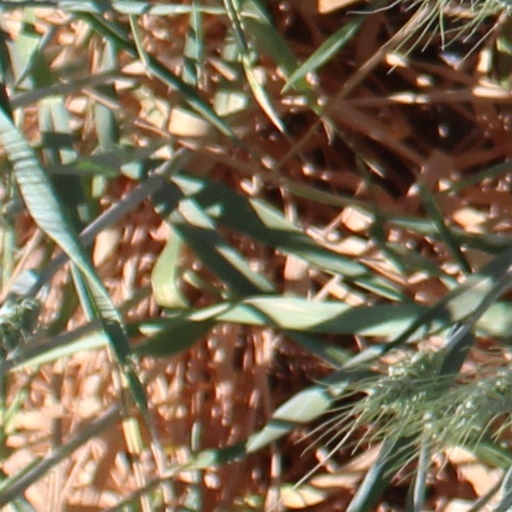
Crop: wheat